Polydrusus

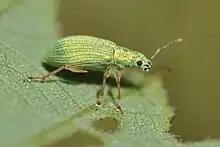
"Polydrusus impressifrons"

Polydrusus is a genus of weevils containing dozens of species, some of which are commonly found in Europe and northeastern North America. They are easily confused with "Phyllobius", but are not as closely related as they seem at first glance.